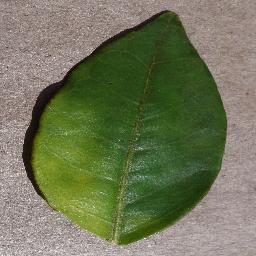
Label: Orange___Haunglongbing_(Citrus_greening)